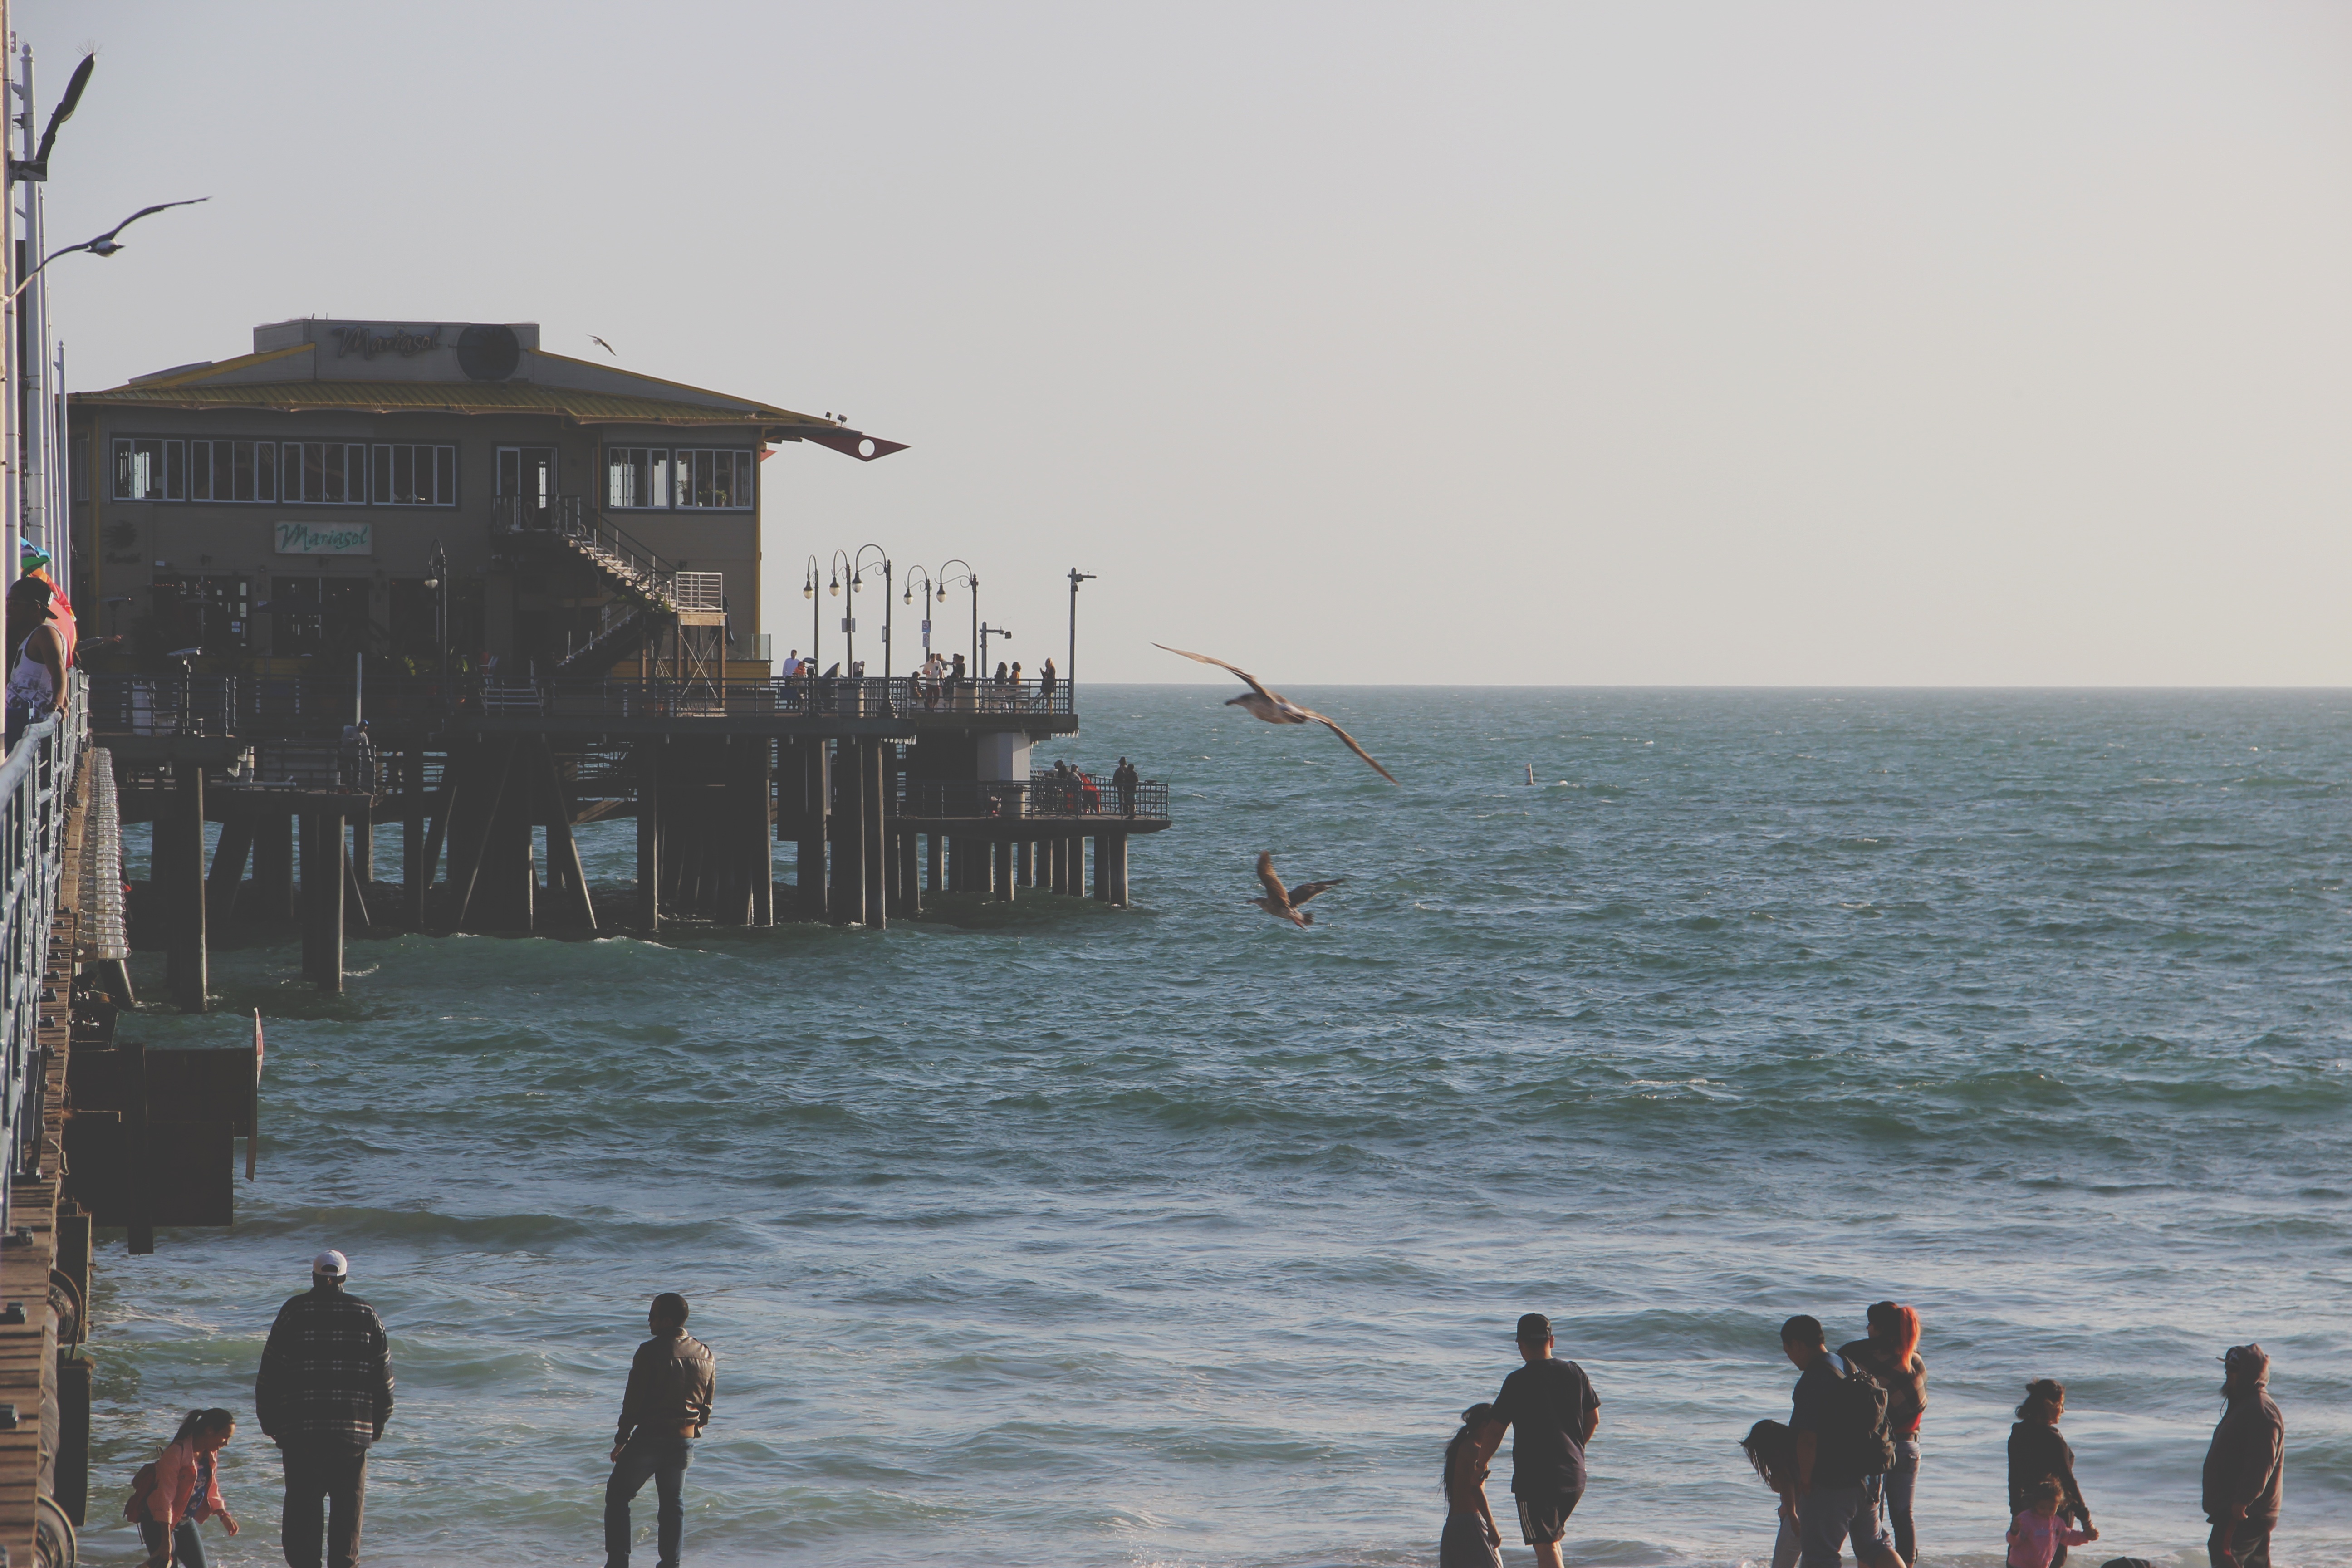
beach, sea, coast, ocean, shore, wave, pier, vacation, bay, body of water, cape